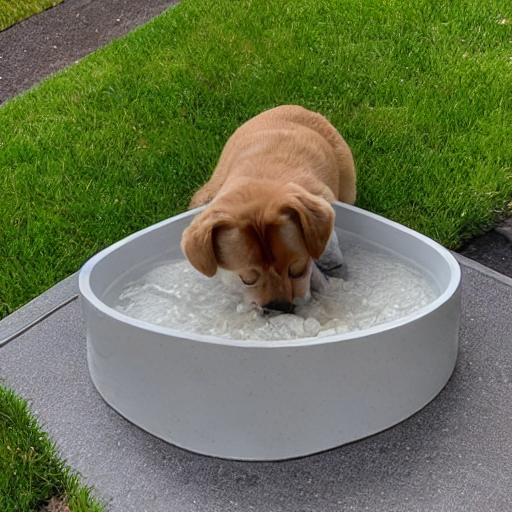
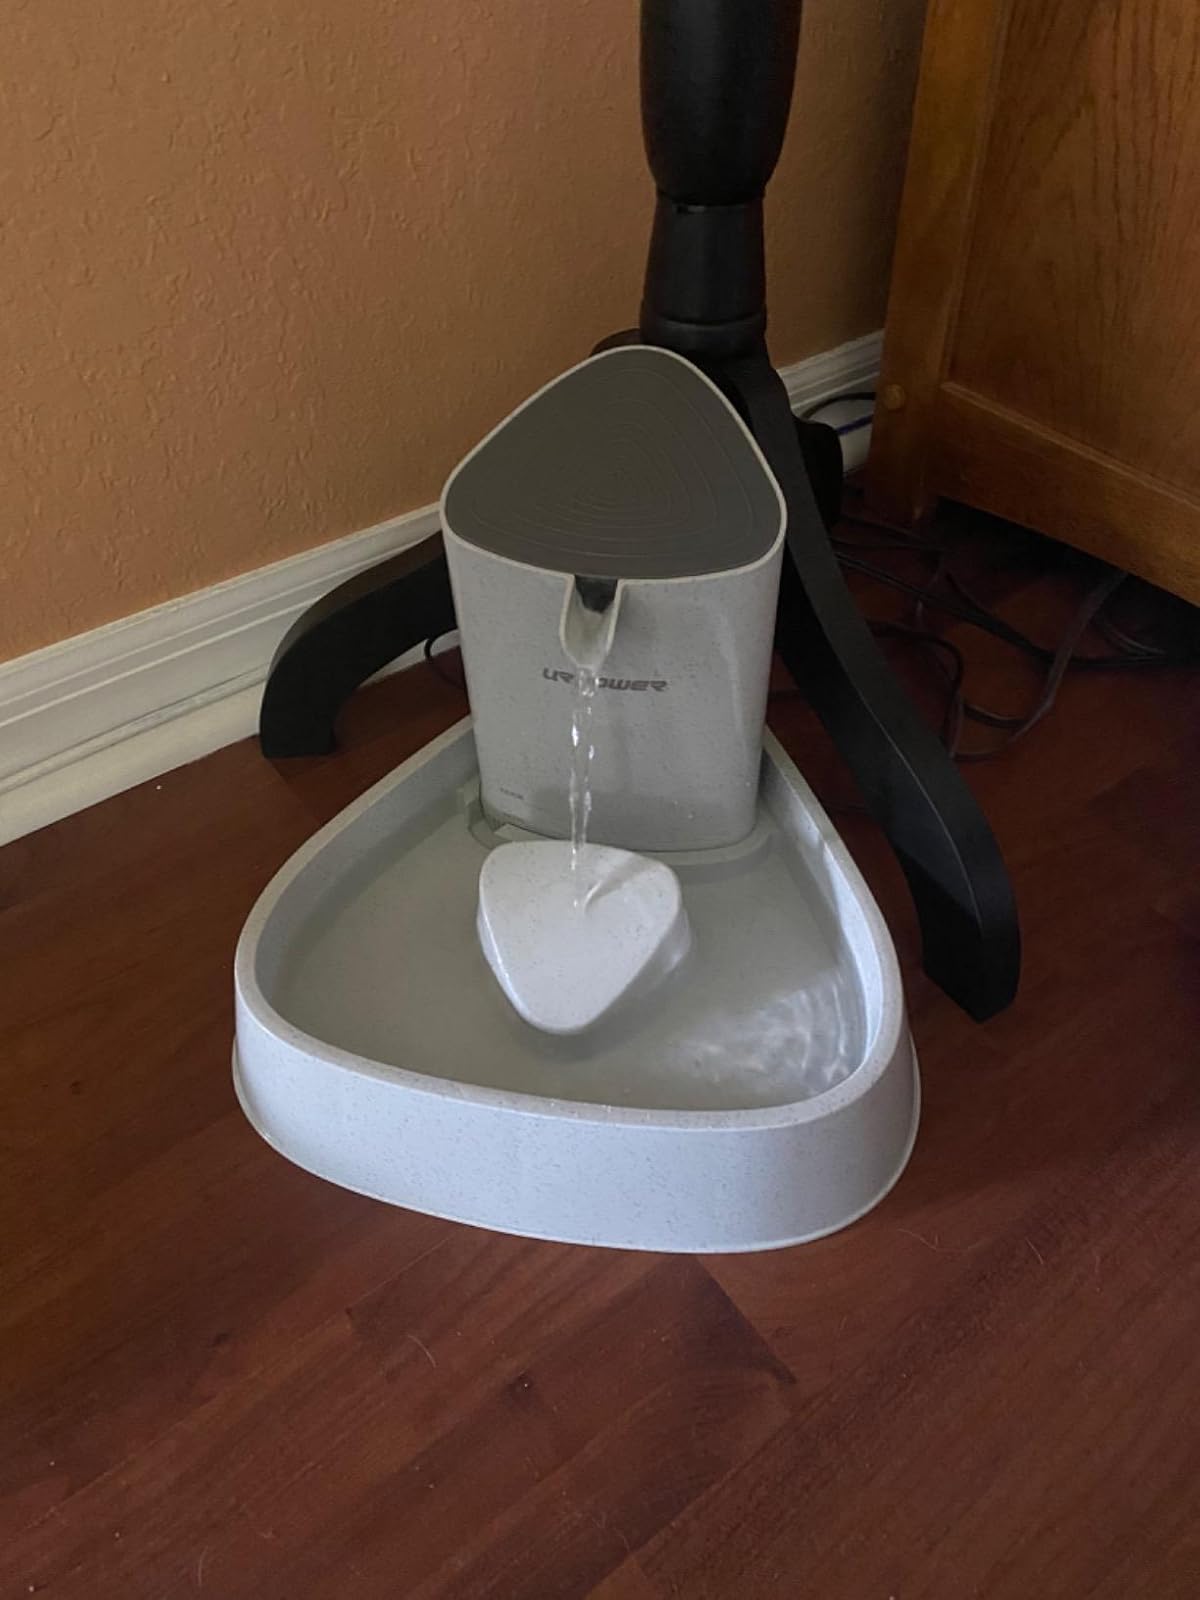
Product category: items_bowl
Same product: no